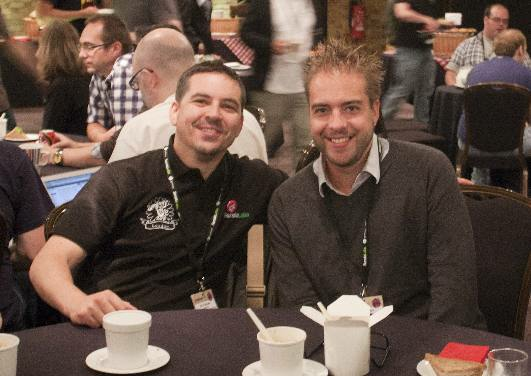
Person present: Yes